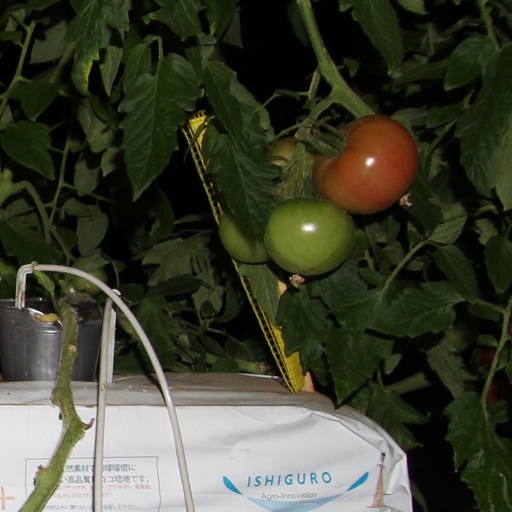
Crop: tomato